Betwixt and Between

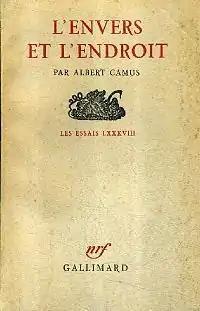
Cover of the 1958 edition

Betwixt and Between (L'Envers et l'endroit, also translated as The Wrong Side and the Right Side, Collection, 1937) is a work of non-fiction by Albert Camus.